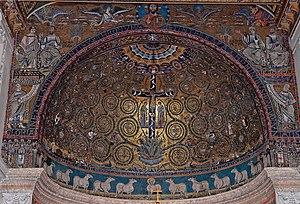
Le Triomphe de la Croix. Mosaïque de l'abside de la basilique Saint-Clément à Rome, XIIe siècle.
La Vision des créatures divines est une parabole de l'Ancien Testament du livre d'Ézéchiel. Elle reflète les différents visages de Dieu.